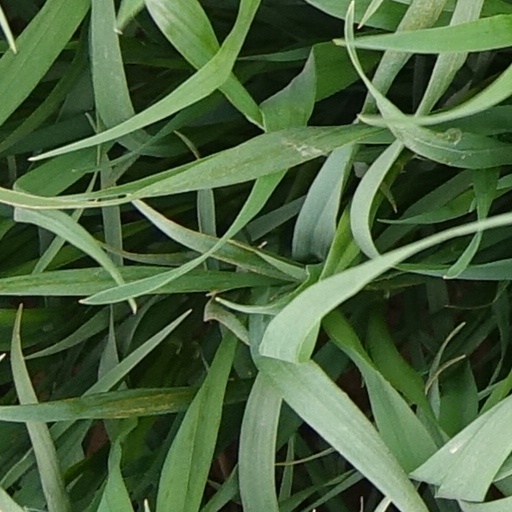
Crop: wheat